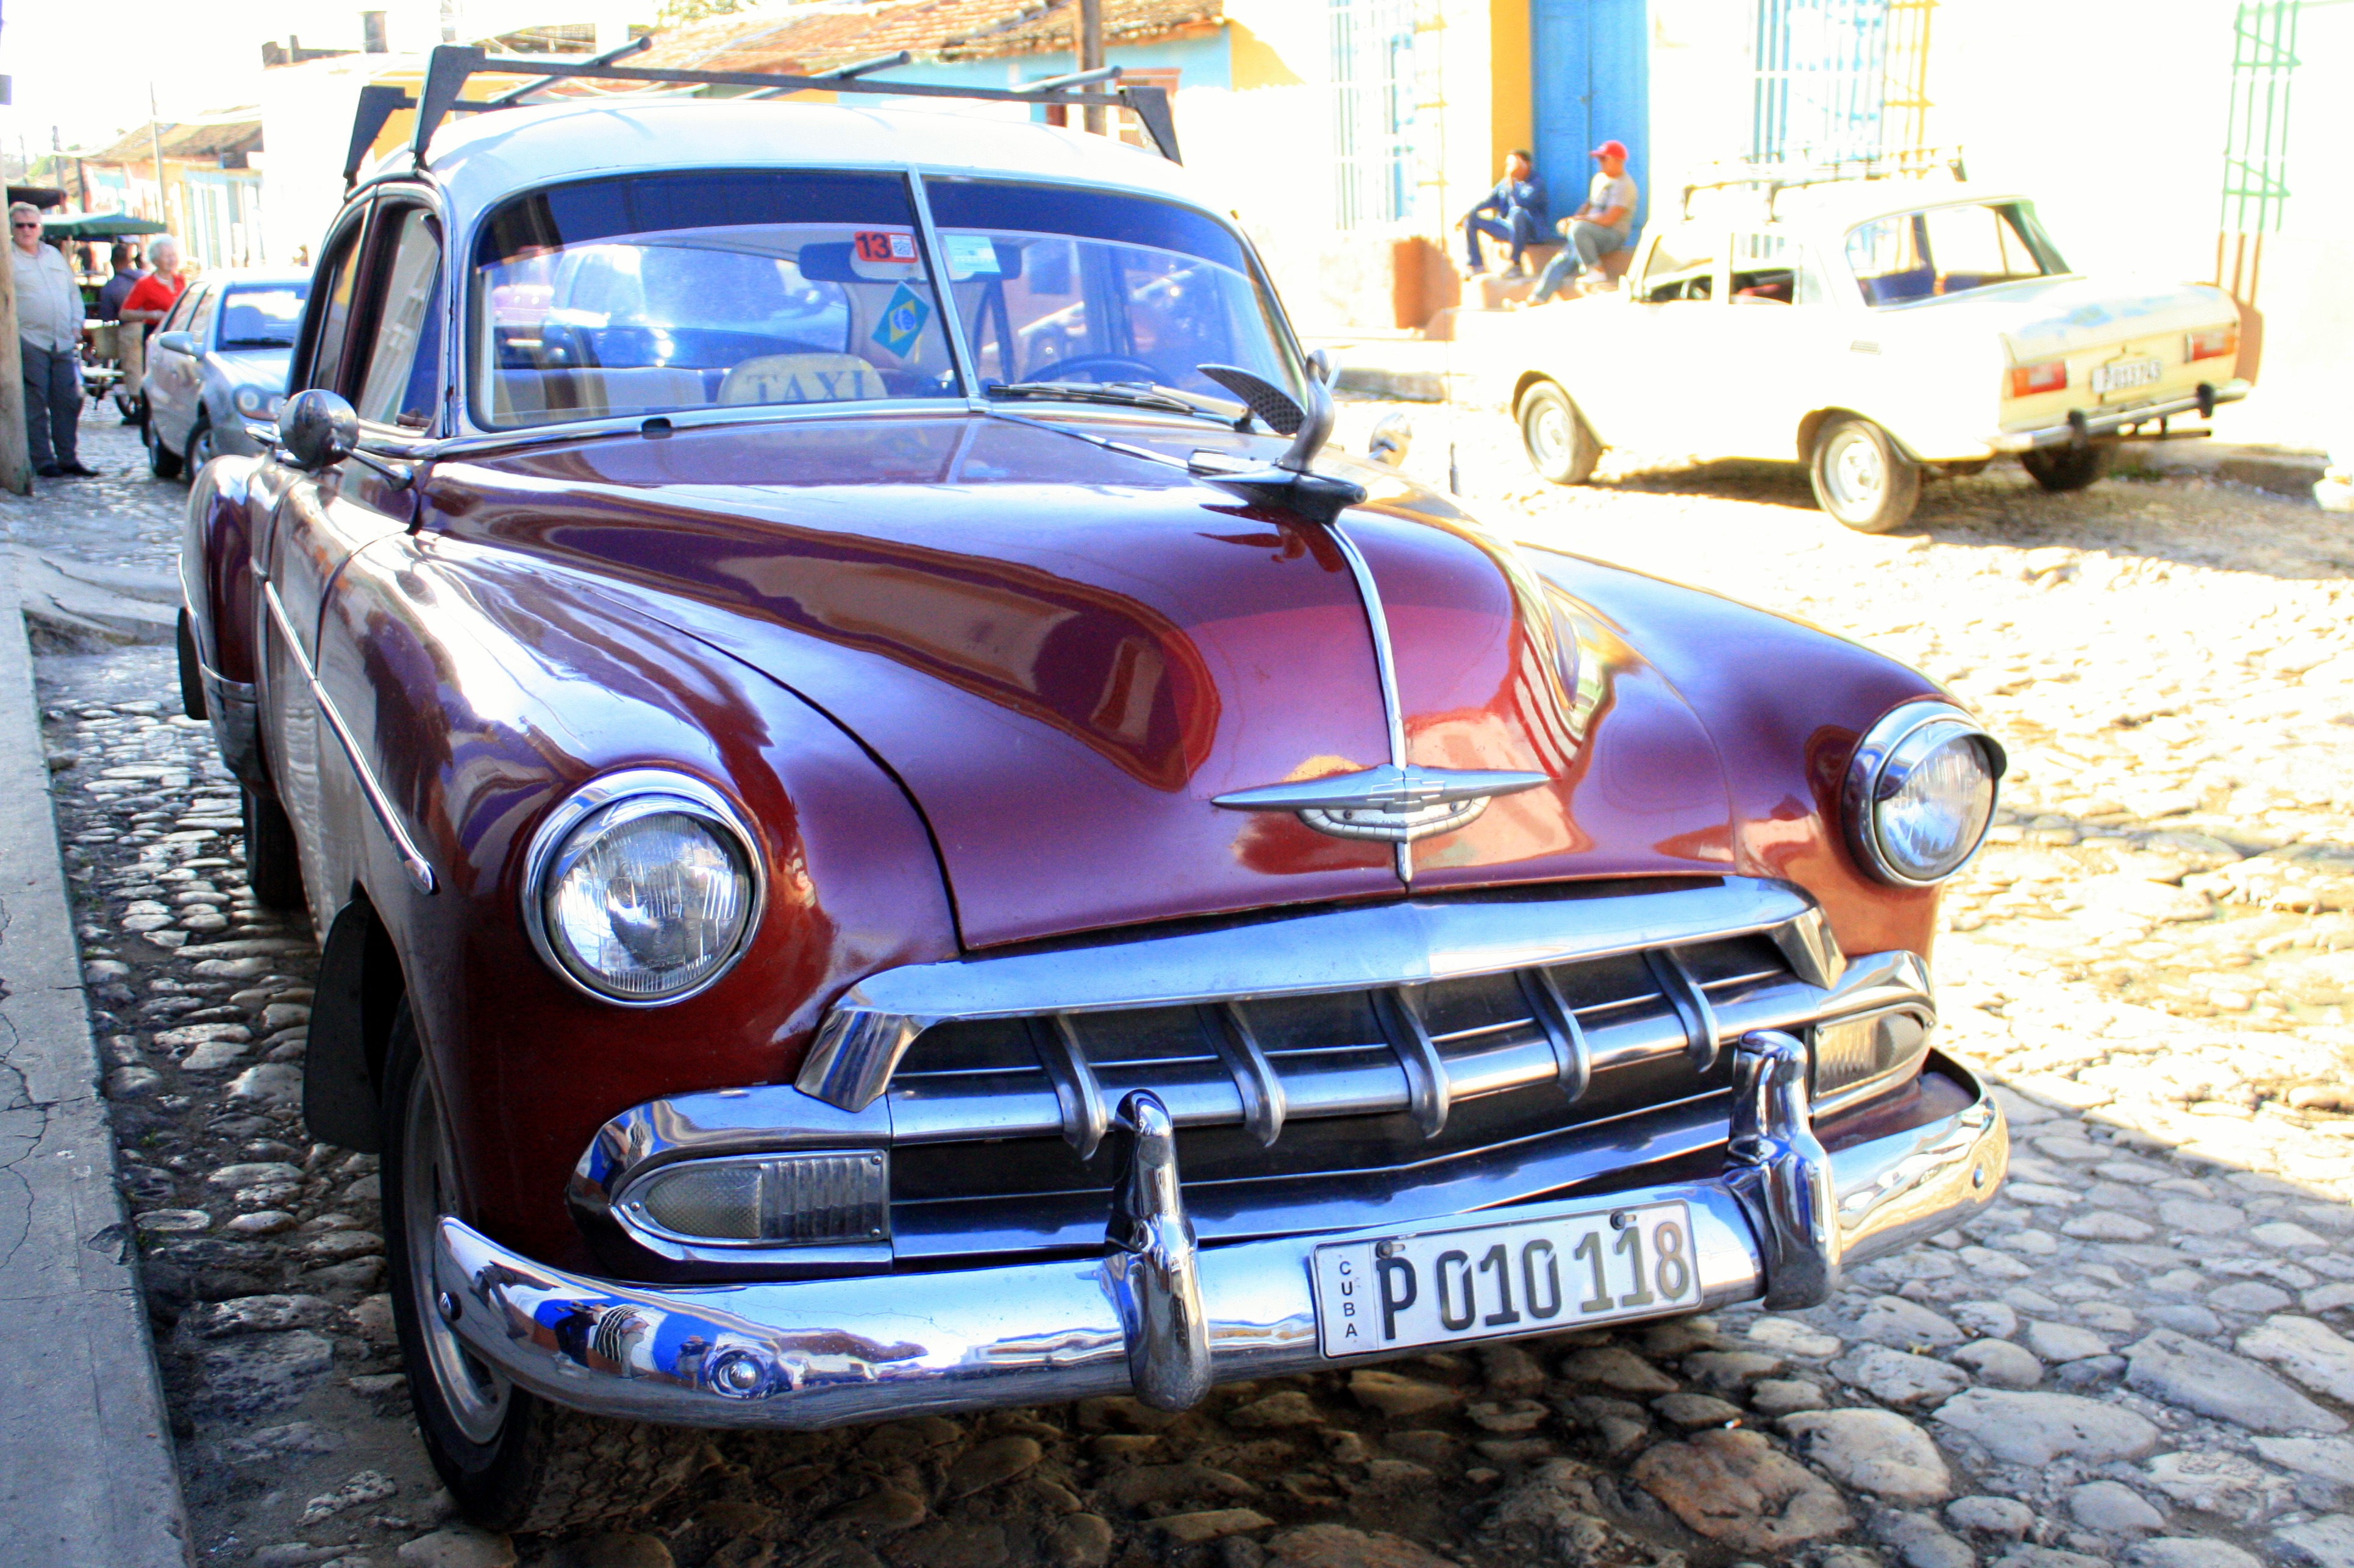
car, old, red, vehicle, auto, motor vehicle, vintage car, cuba, american, sedan, chevrolet, trinidad, antique car, land vehicle, automobile make, automotive exterior, luxury vehicle, mid size car